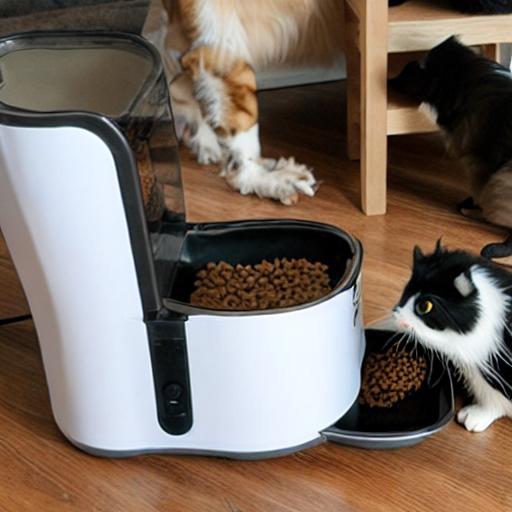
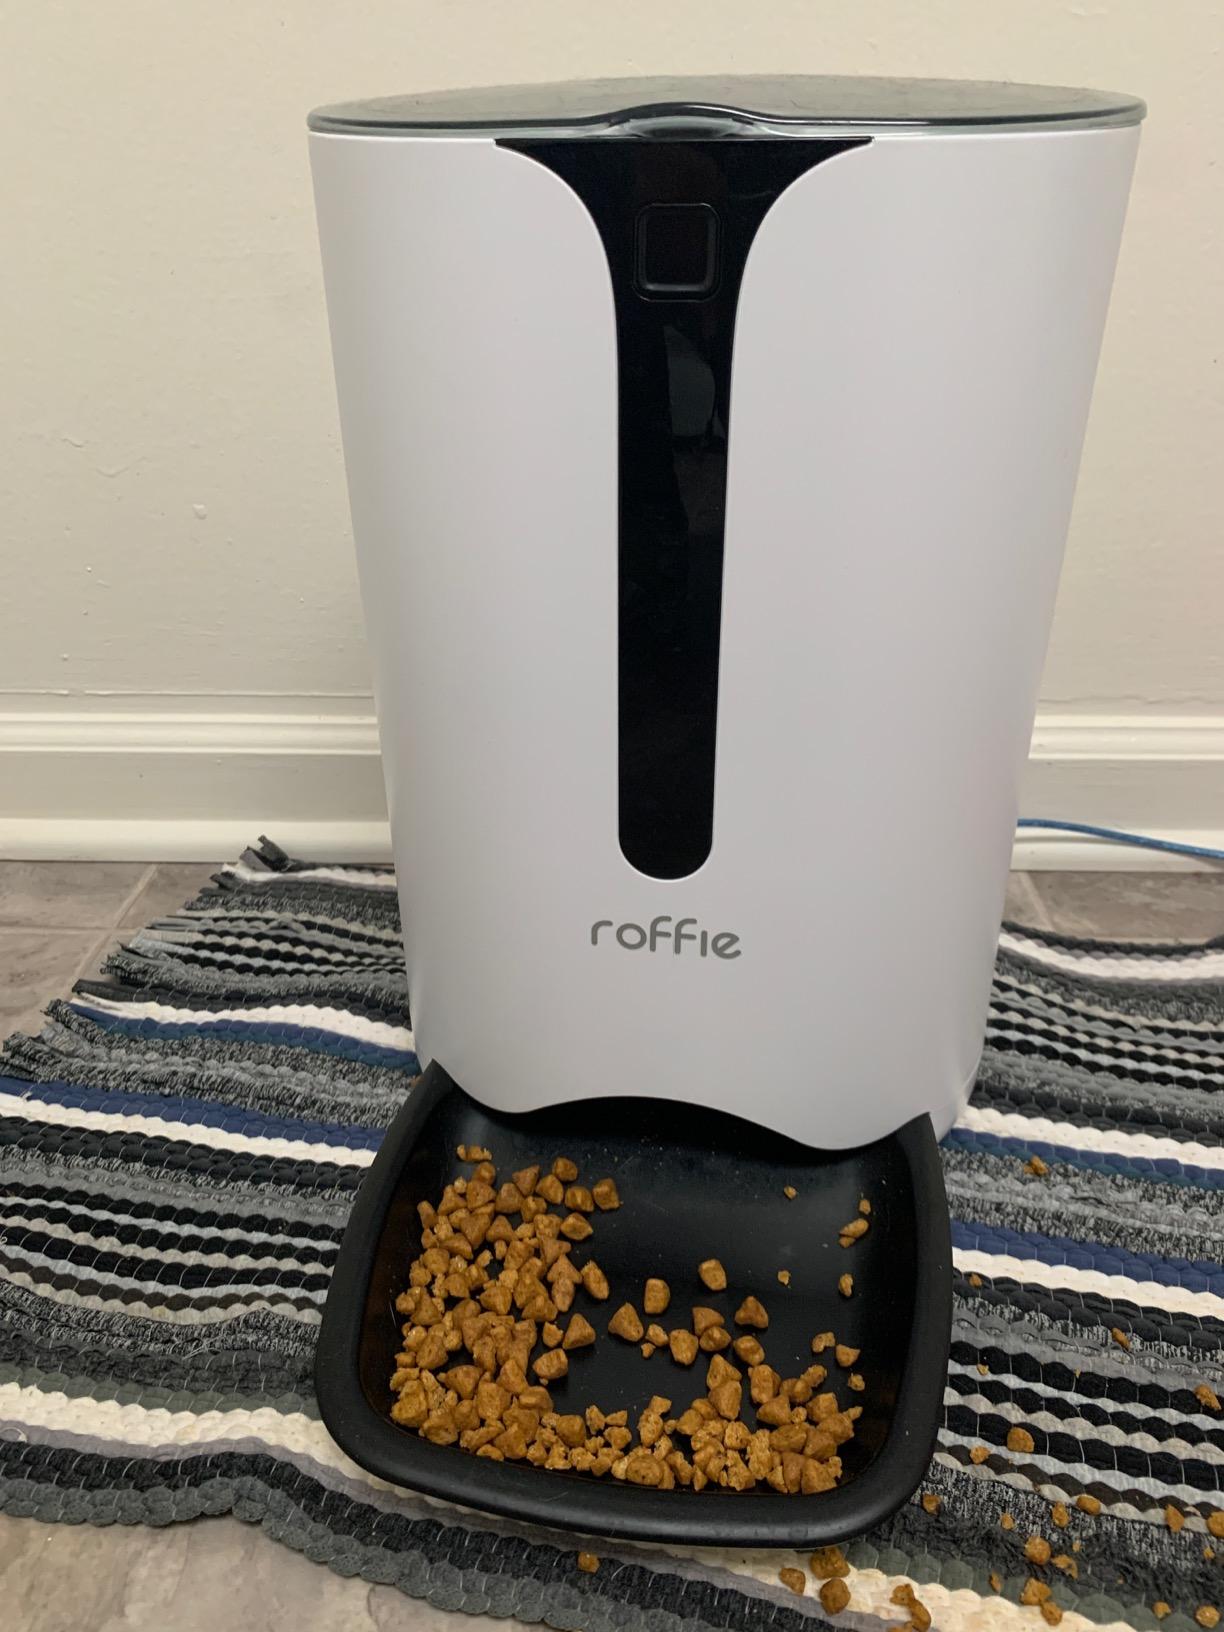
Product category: items_feeder
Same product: no